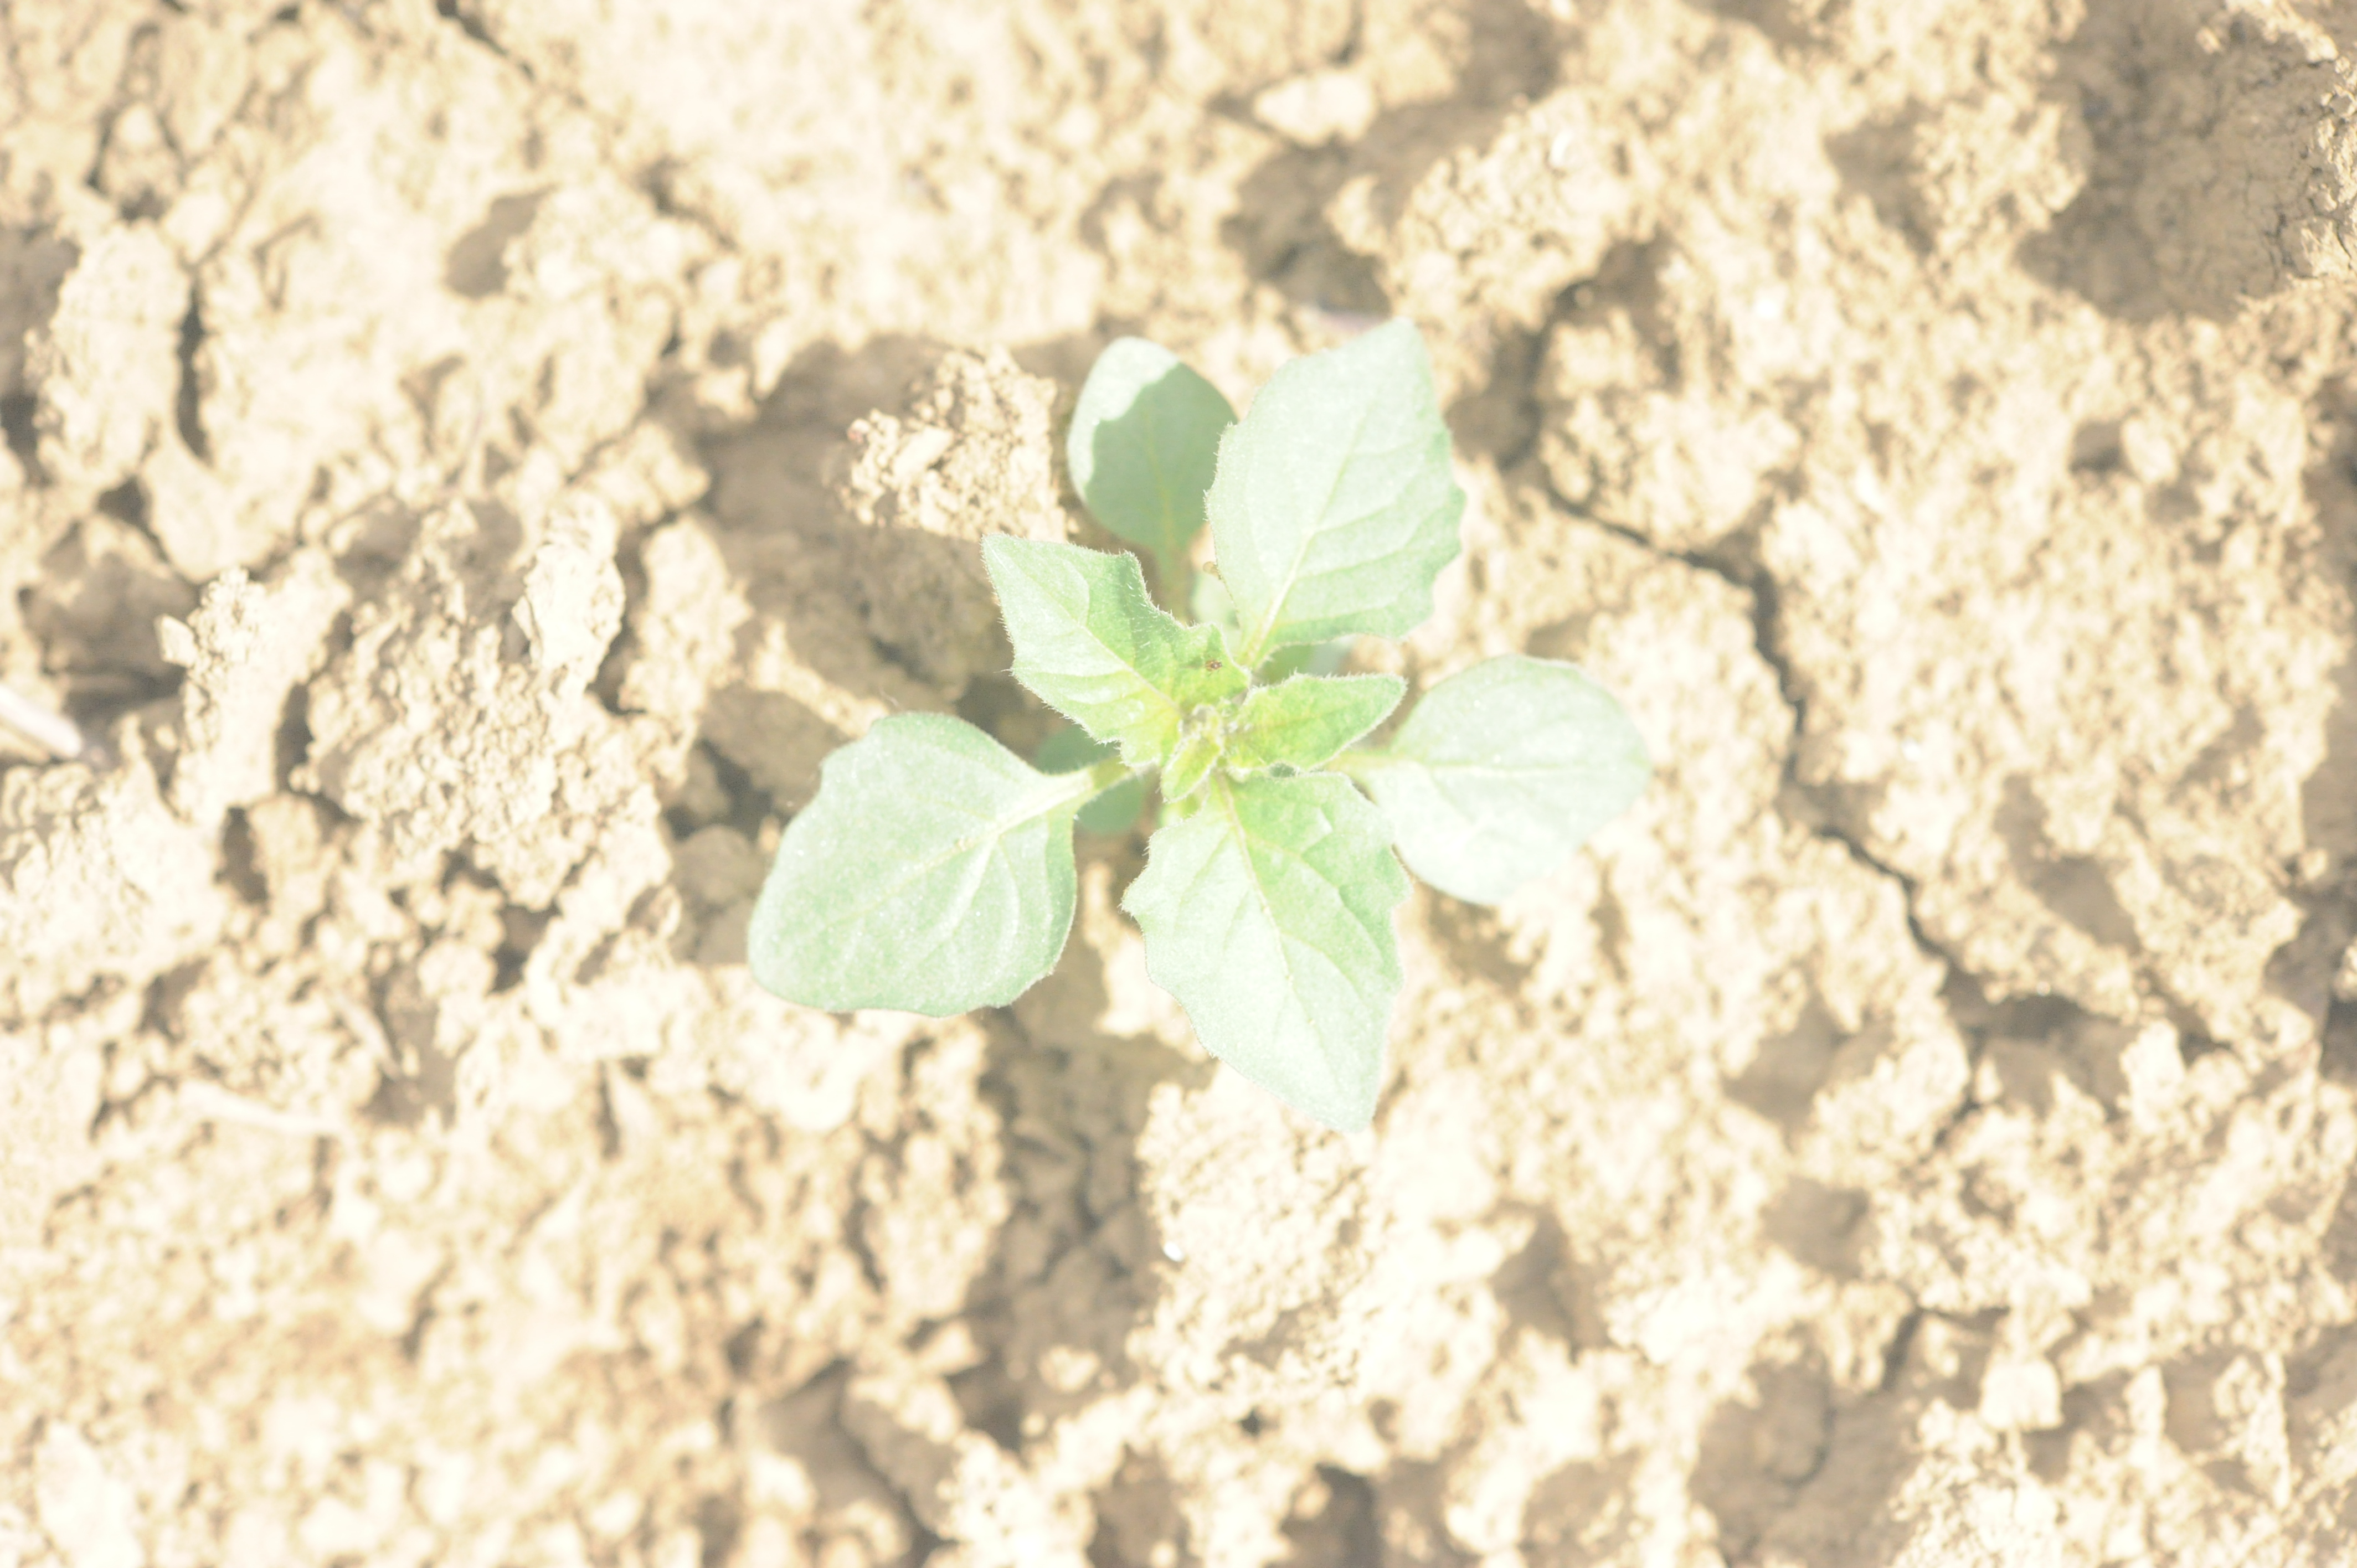
Label: black_nightshade